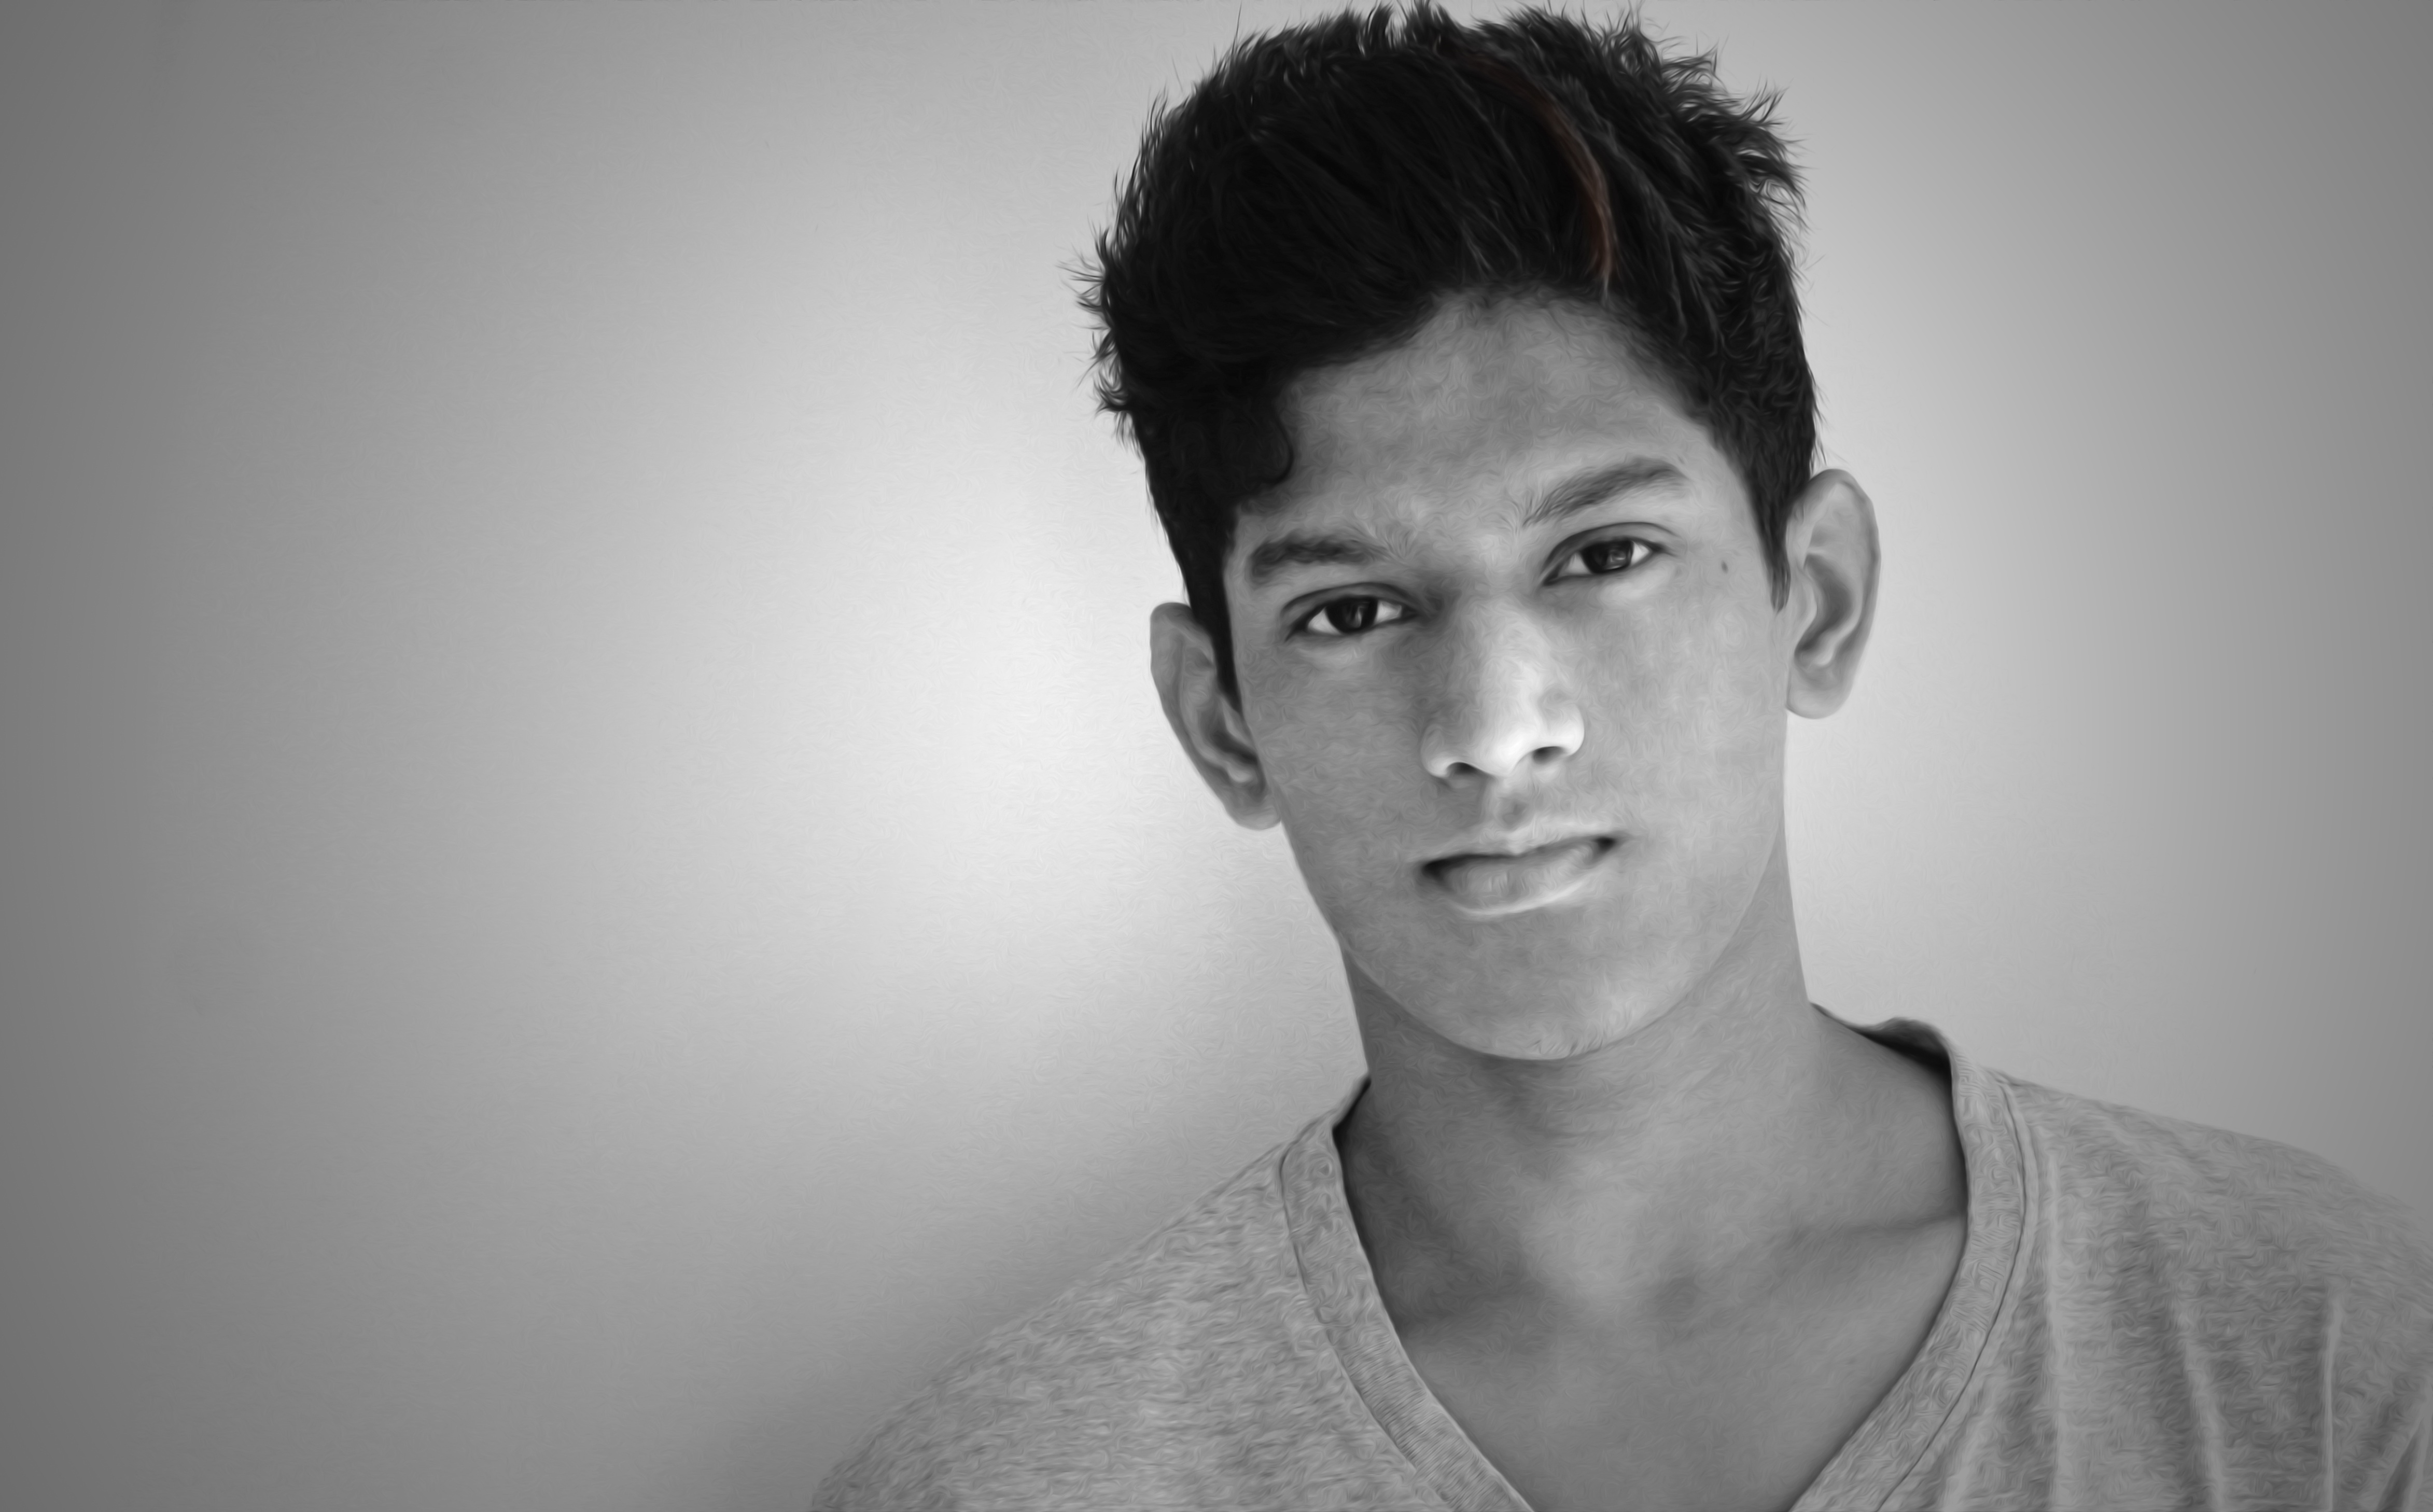
man, nature, blossom, person, black and white, plant, hair, white, photography, flower, summer, male, daisy, portrait, model, spring, blooming, black, yellow, monochrome, flora, hairstyle, blue sky, face, petals, eye, head, photograph, skin, beauty, beautiful, photo shoot, monochrome photography, portrait photography